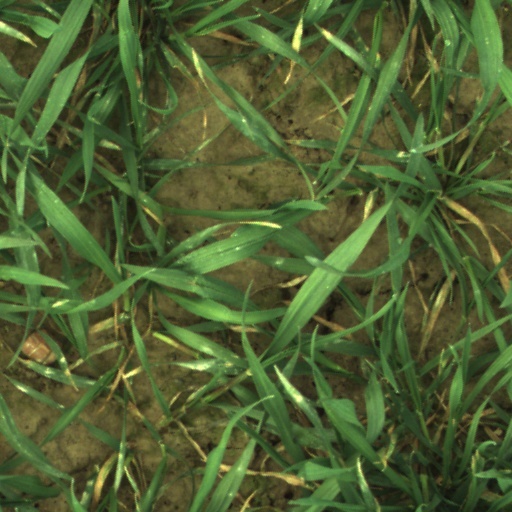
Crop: wheat